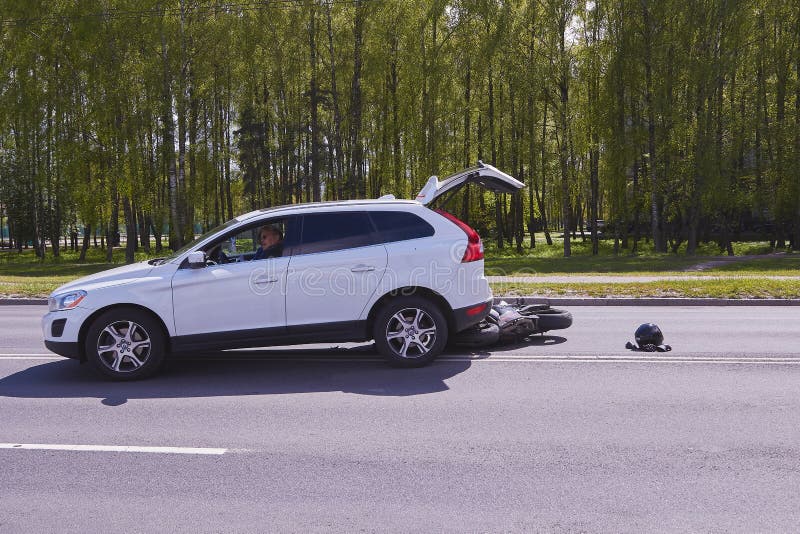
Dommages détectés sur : malle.
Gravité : mineur